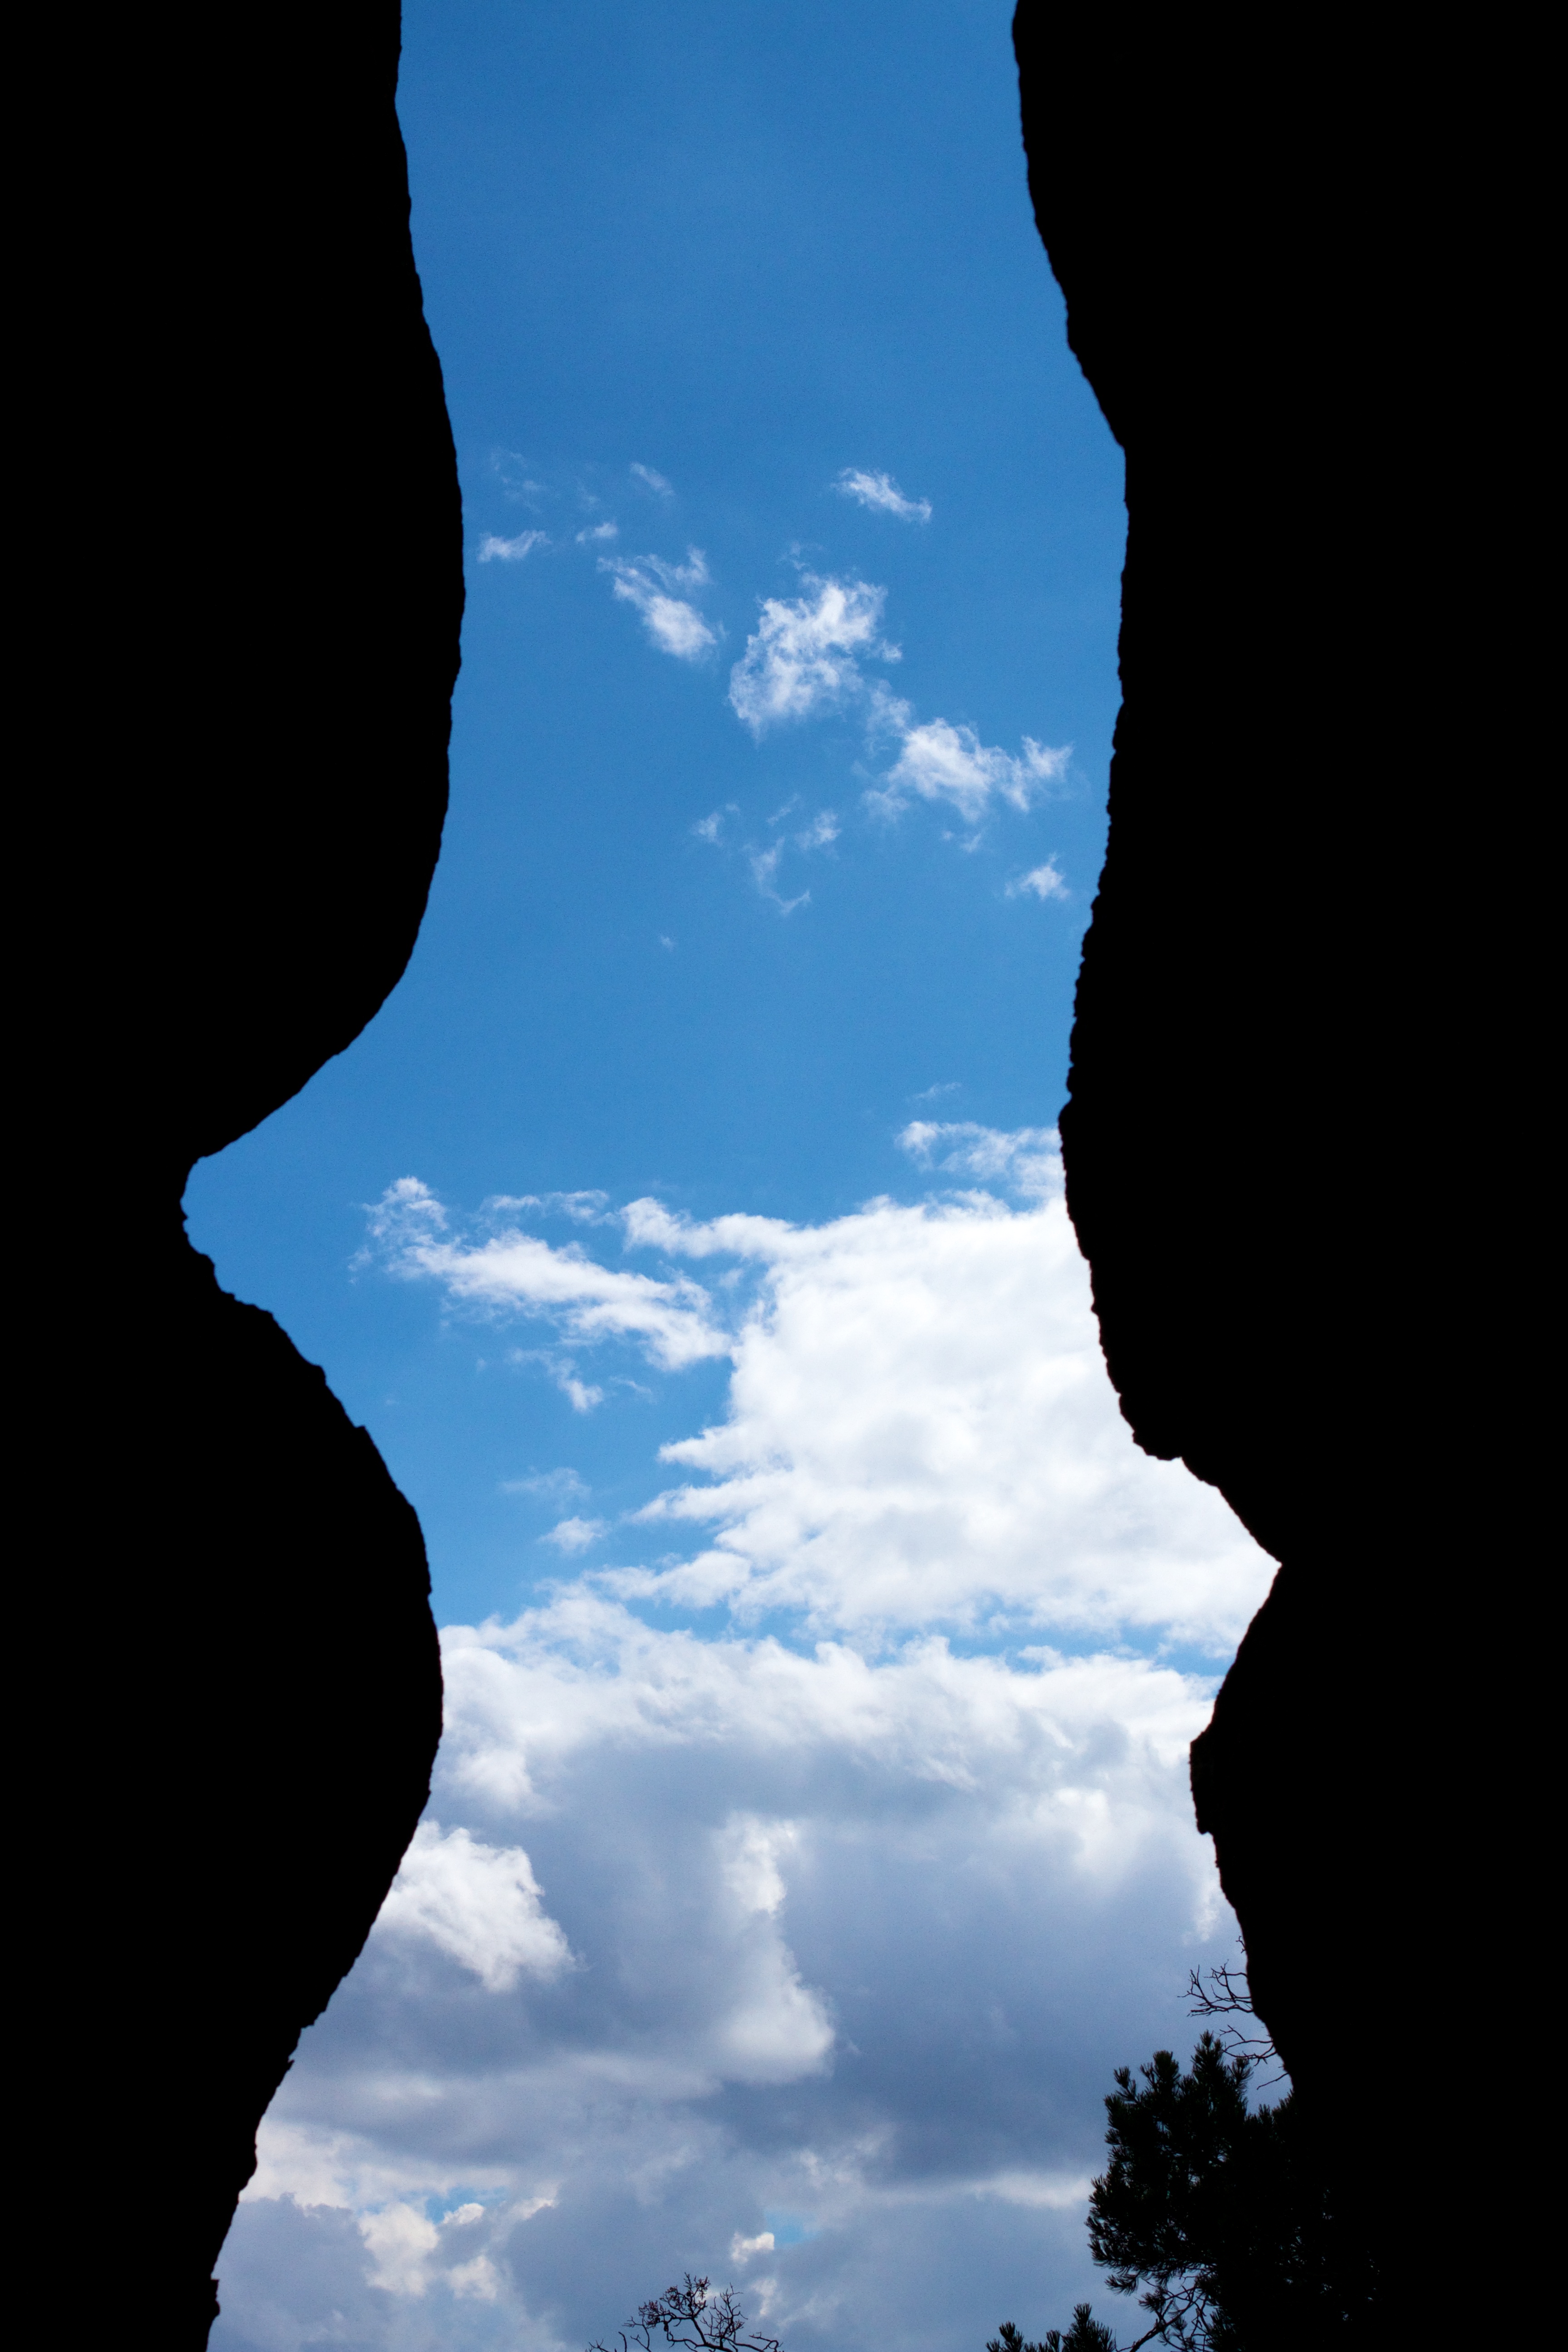
silhouette, cloud, sky, sunlight, atmosphere, reflection, blue